Albert Houthuesen

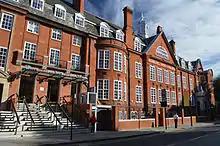
The Working Men's College in Camden

In 1927, at the RCA, Houthuesen also met his future wife Catherine Dean. He stayed on at college as a student demonstrator until the following summer. He then gave evening art classes at the Mary Ward Settlement and the Working Men's College with colleagues Percy Horton and Barnett Freedman, under the directorship of James Laver. He taught at the Working Men's College until 1938. In 1929, he undertook his first commission for Herbrand Russell, 11th Duke of Bedford, making copies of enamel miniature portraits.